Eric Ahumada

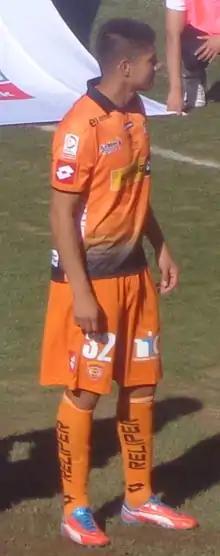
Ahumada with Cobreloa in 2015

Eric Andrés Ahumada Escobar (born 14 February 1994) is a Chilean former footballer who played as a centre-back.